Silent Night

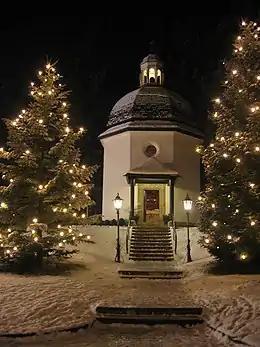
Silent-Night-Chapel in Oberndorf on the site where the song was first performed

The carol was arranged by various composers, such as Carl Reinecke, Gustav Schreck, Eusebius Mandyczewski, Malcolm Sargent, David Willcocks, Charles Mackerras, Philip Ledger, John Rutter, Stephen Cleobury, Jacob de Haan and Taylor Scott Davis..